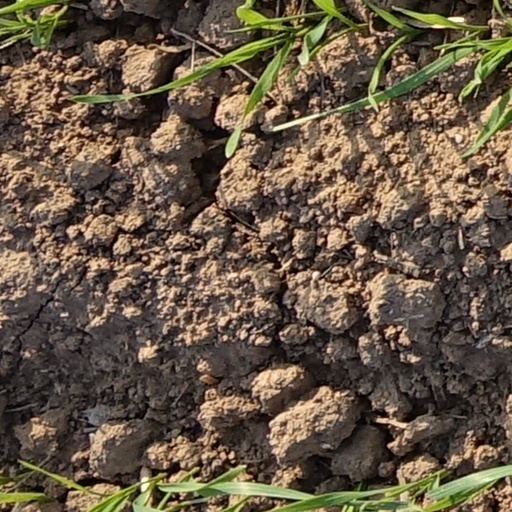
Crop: wheat